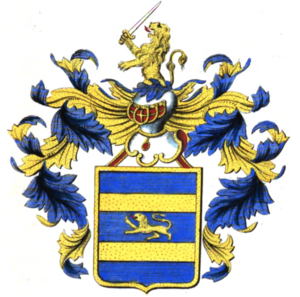
Armoiries de la famille de BehaultBlasonnement: d'azur à deux fasces d'or, accompagnées en abîme d'un lion léopardé du même, armé et lampassé de gueules, tenant de la patte dextre une épée d'or, à la bordure d'or.
Cette liste des familles contemporaines de la noblesse belge ne retient que les familles subsistantes faisant partie officiellement de la noblesse belge avec un principe légal de noblesse héréditaire, à l'exclusion des familles de nationalité belge de noblesse non reconnue ou de noblesse étrangère n'ayant pas introduit une requête d'incorporation dans la noblesse auprès de S.M. le roi des Belges.